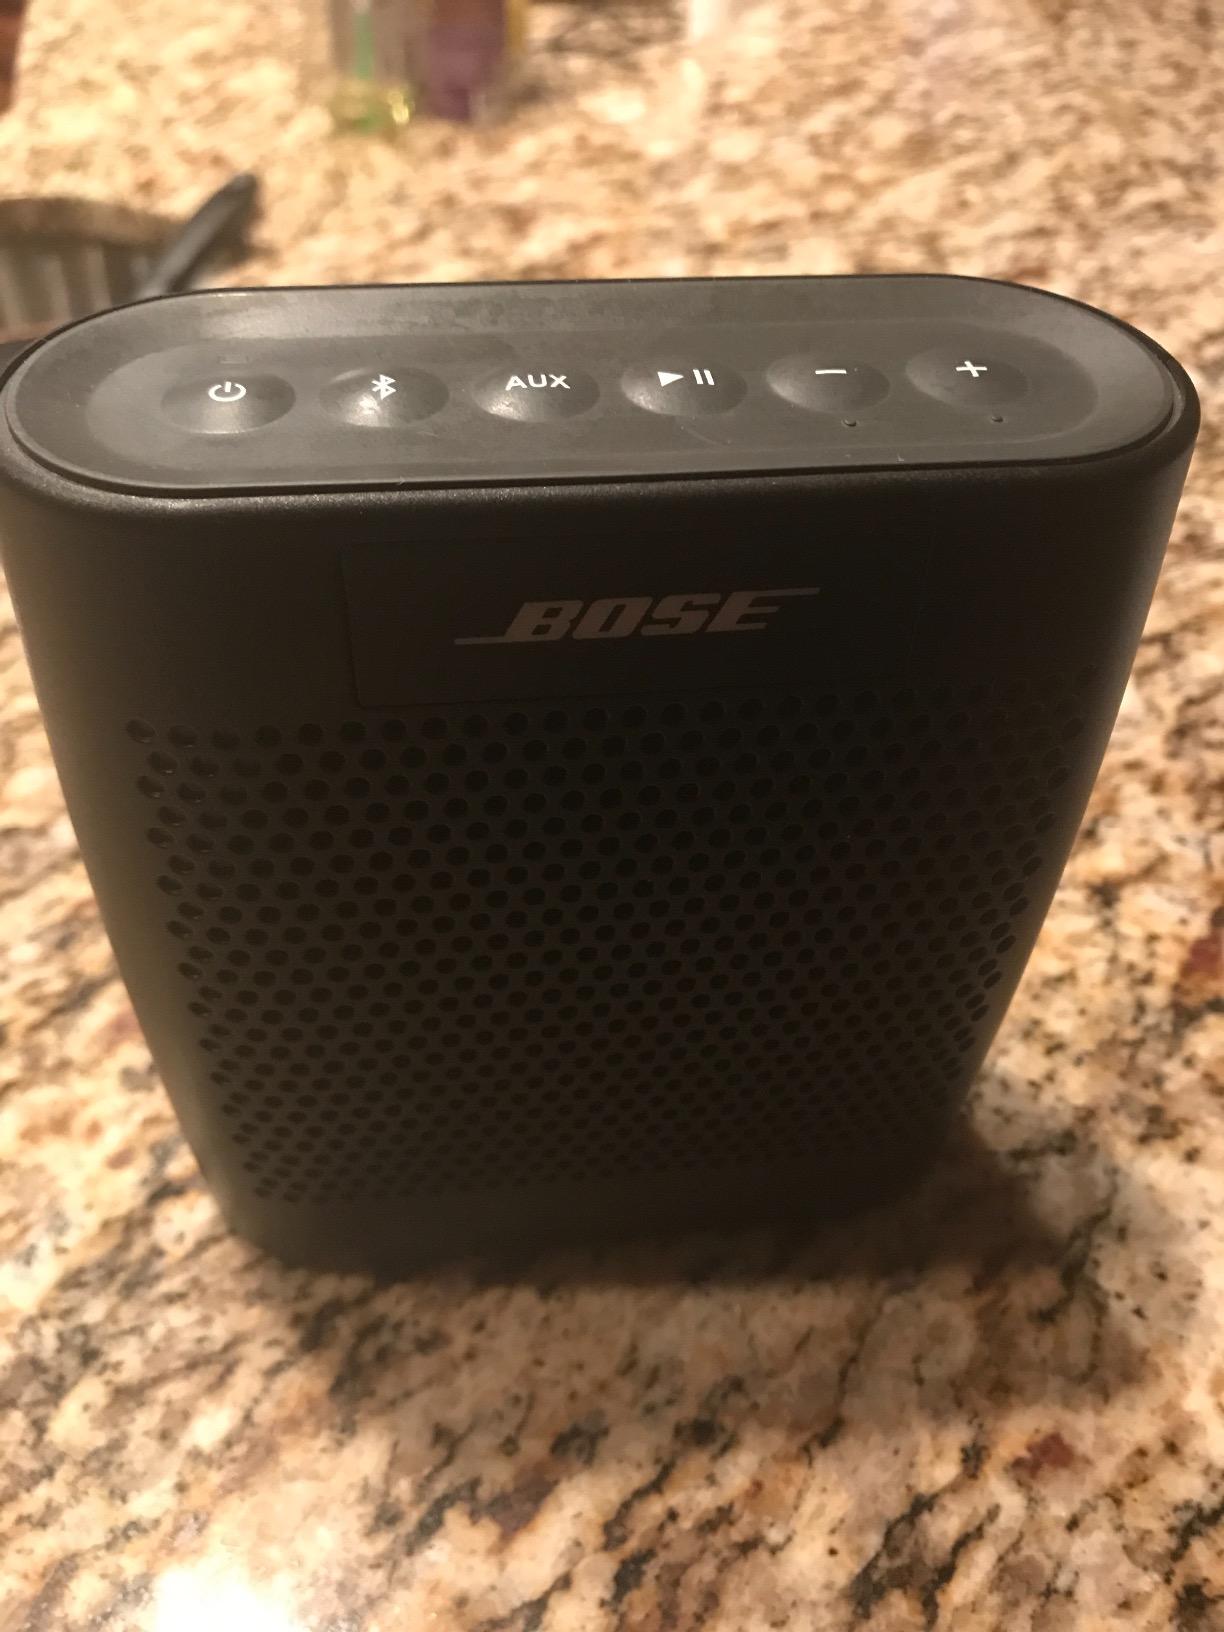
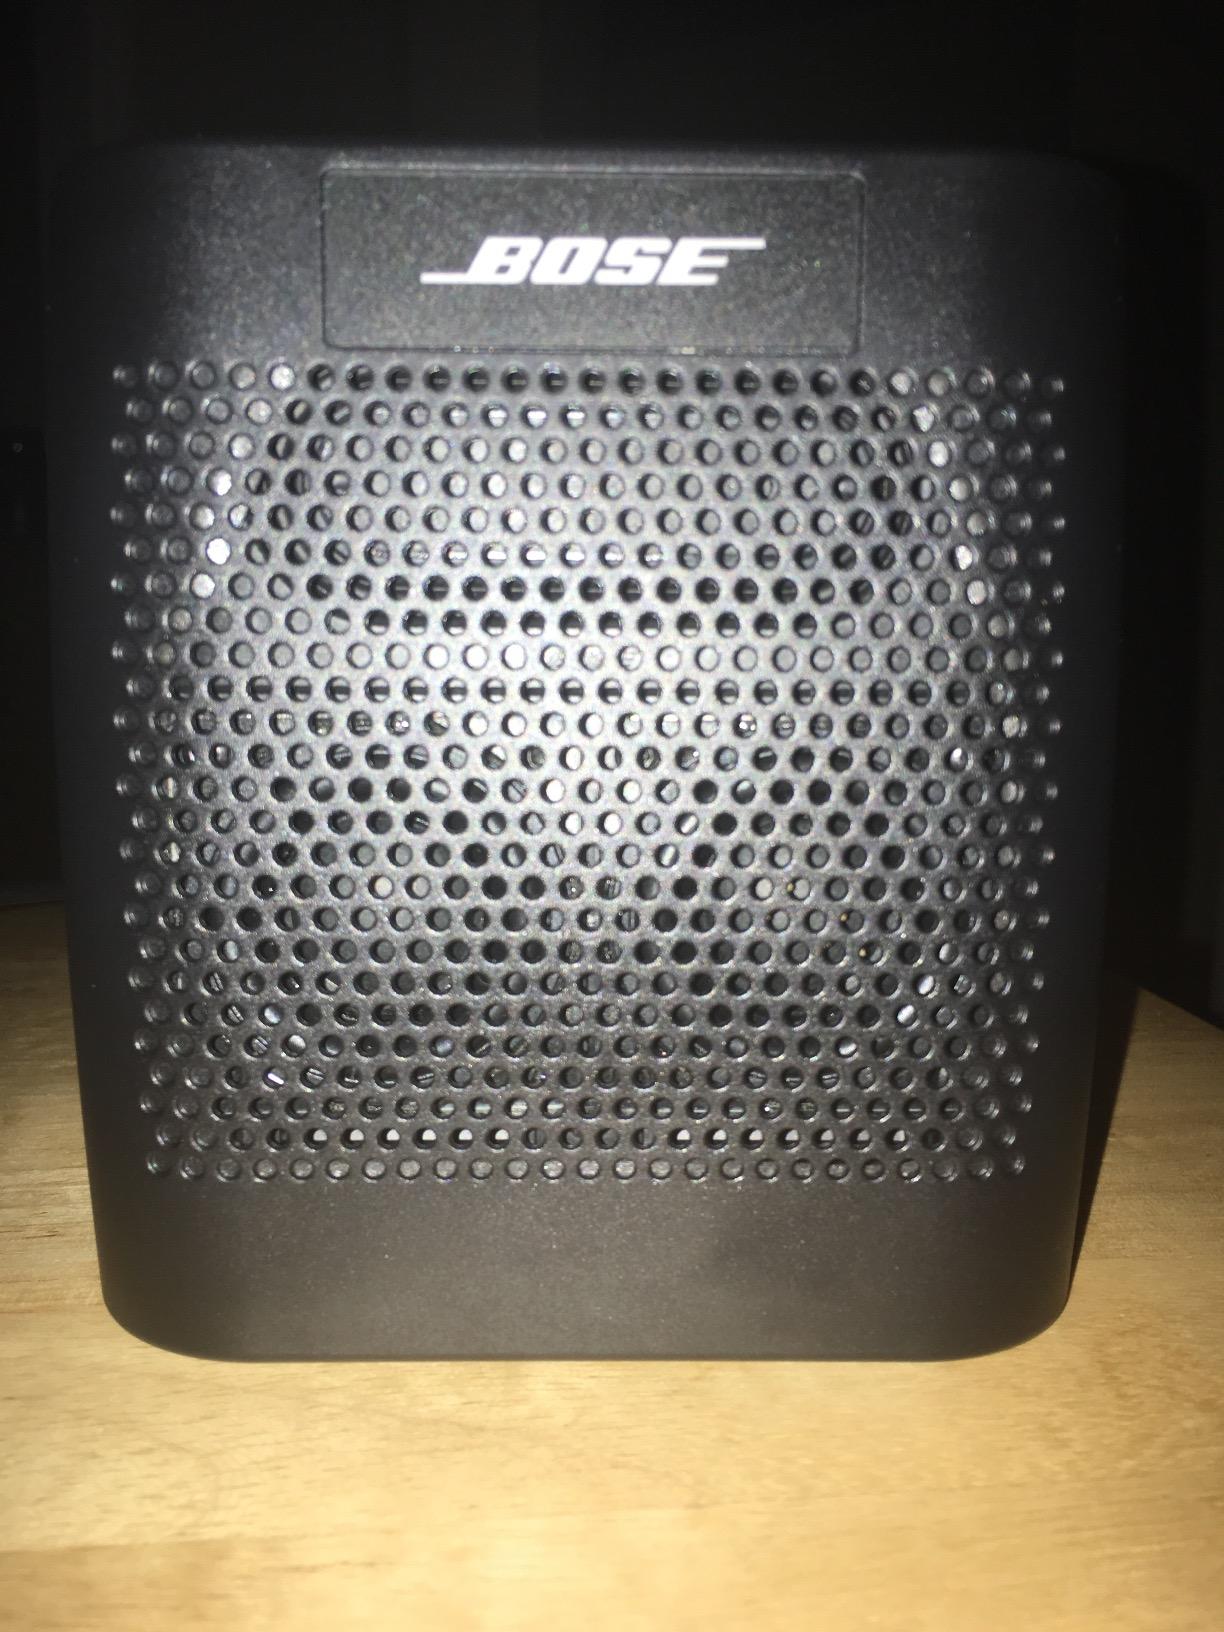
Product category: speaker
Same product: yes